Confederate Monument (Oxford, Mississippi)

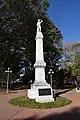
The monument in 2018, with the contextual plaque

The Confederate Monument was designed by John Stinson and installed in 1906 by the Daughters of the Confederacy at the campus administrative entrance. The sculpture was built in marble on a brick foundation. It depicts a Confederate soldier with a rifle in his right hand and saluting with his left.